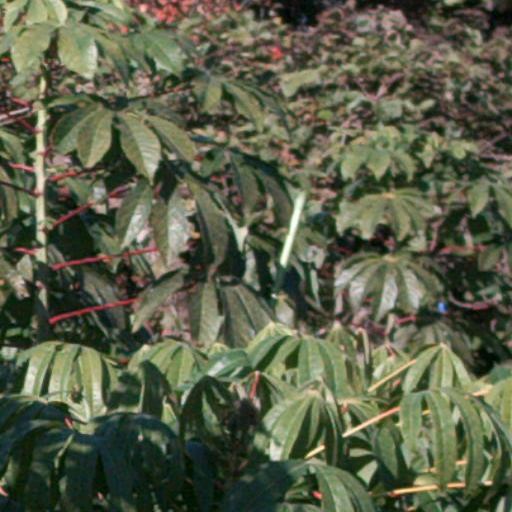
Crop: cassava